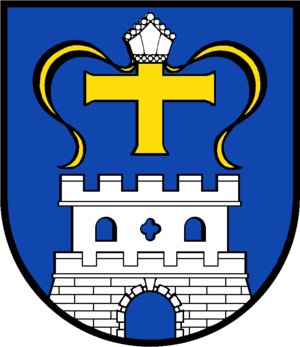
Kreis Østholsten
Coat of arms of Ostholstein
Østholsten er en tysk kreis i delstaten Slesvig-Holsten. Den holstenske kreis ligger nord for Lübeck og omfatter bl.a. landskabet Holstensk Schweiz og øen Femern.